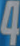
Number: 4